Port of Nagoya Public Aquarium

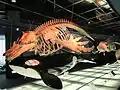
On the second floor of the North Wing is a museum dedicated to the evolution of whales called "Evolutionary Sea".

The exhibition theme of the North Wing is "3.5 Billion Year Journey: Animals Return to the Sea Again". For this reason, the second floor of the North Building houses a museum "Evolutionary Sea" on the evolution of whales, with the largest number of fossil replicas and skeletal specimens of whales in Japan. Fossils of Pakicetus and other whales that existed on land are on display, as well as the skeletons of killer whales and beluga whales that were bred at the Nagoya Port Aquarium in the past.